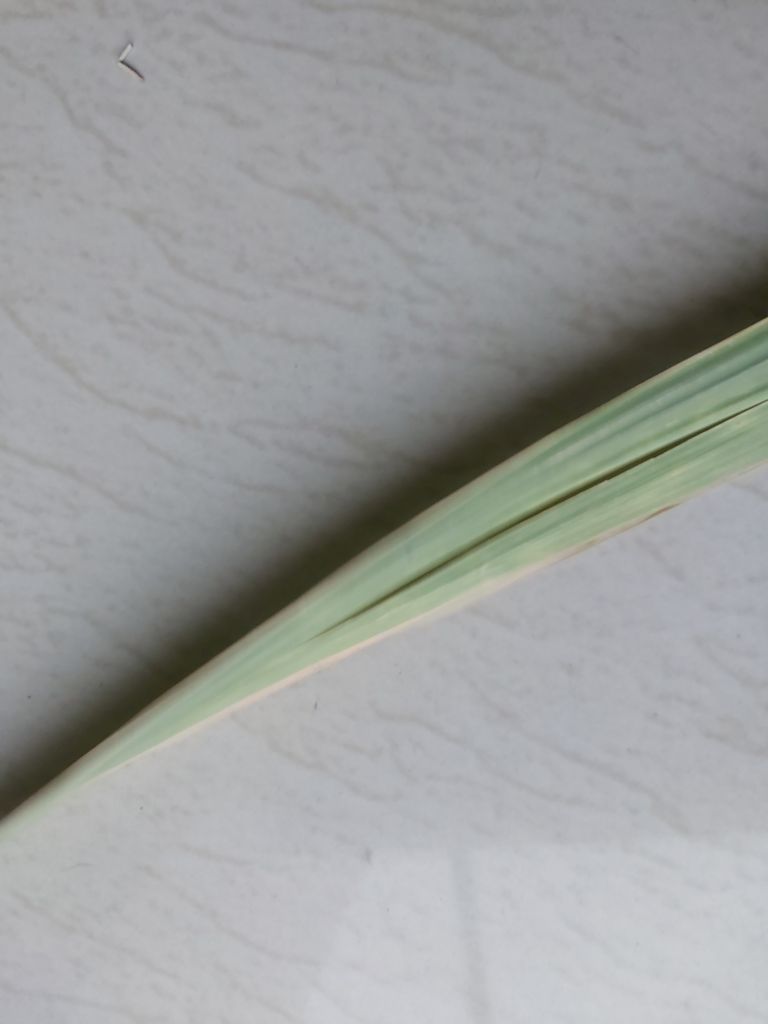
Label: BrownRust